Hurricane (ride)

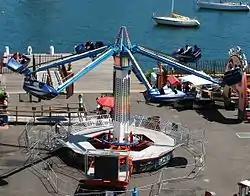
Joyland's Hurricane in operation

The Hurricane is an amusement ride first manufactured by the Allan Herschell Company. The Hurricane was first created in the 1940s, first known as the Saturn 6, and was later built by Mulligan as the Hurricane. The modern versions of the Hurricane were produced by a series of related companies, including Hrubetz, Man-Co, Killinski, Dartron Industries and now Battech. Hurricanes have been licensed for production in countries other than the United States, although the number of non-U.S. constructed rides is limited.